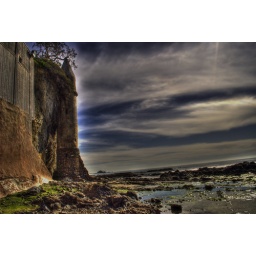
Photo taken at Laguna beach in California for a lighthouse in Victoria beach